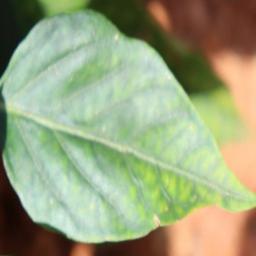
Label: nutritional